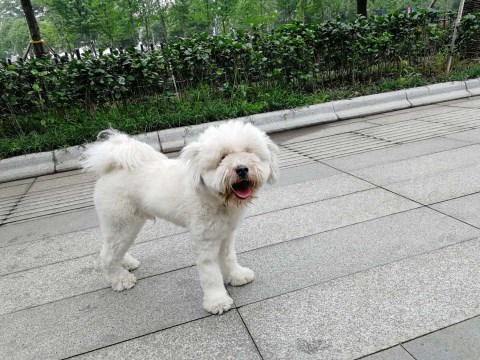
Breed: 3083-n000117-Bichon_Frise